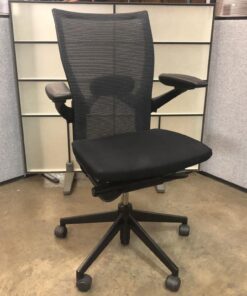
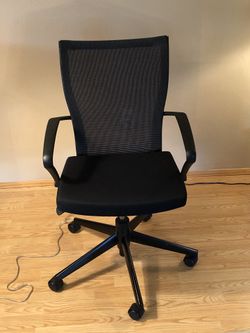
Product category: items_chair
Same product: yes